Jan Holenda

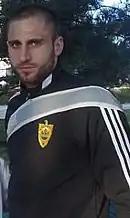
Holenda during his time at Anzhi Makhachkala

Holenda began his football career at Sparta Prague. He played in the reserve side for one season as he made 34 appearances and scored twice in the 2003/04 season.